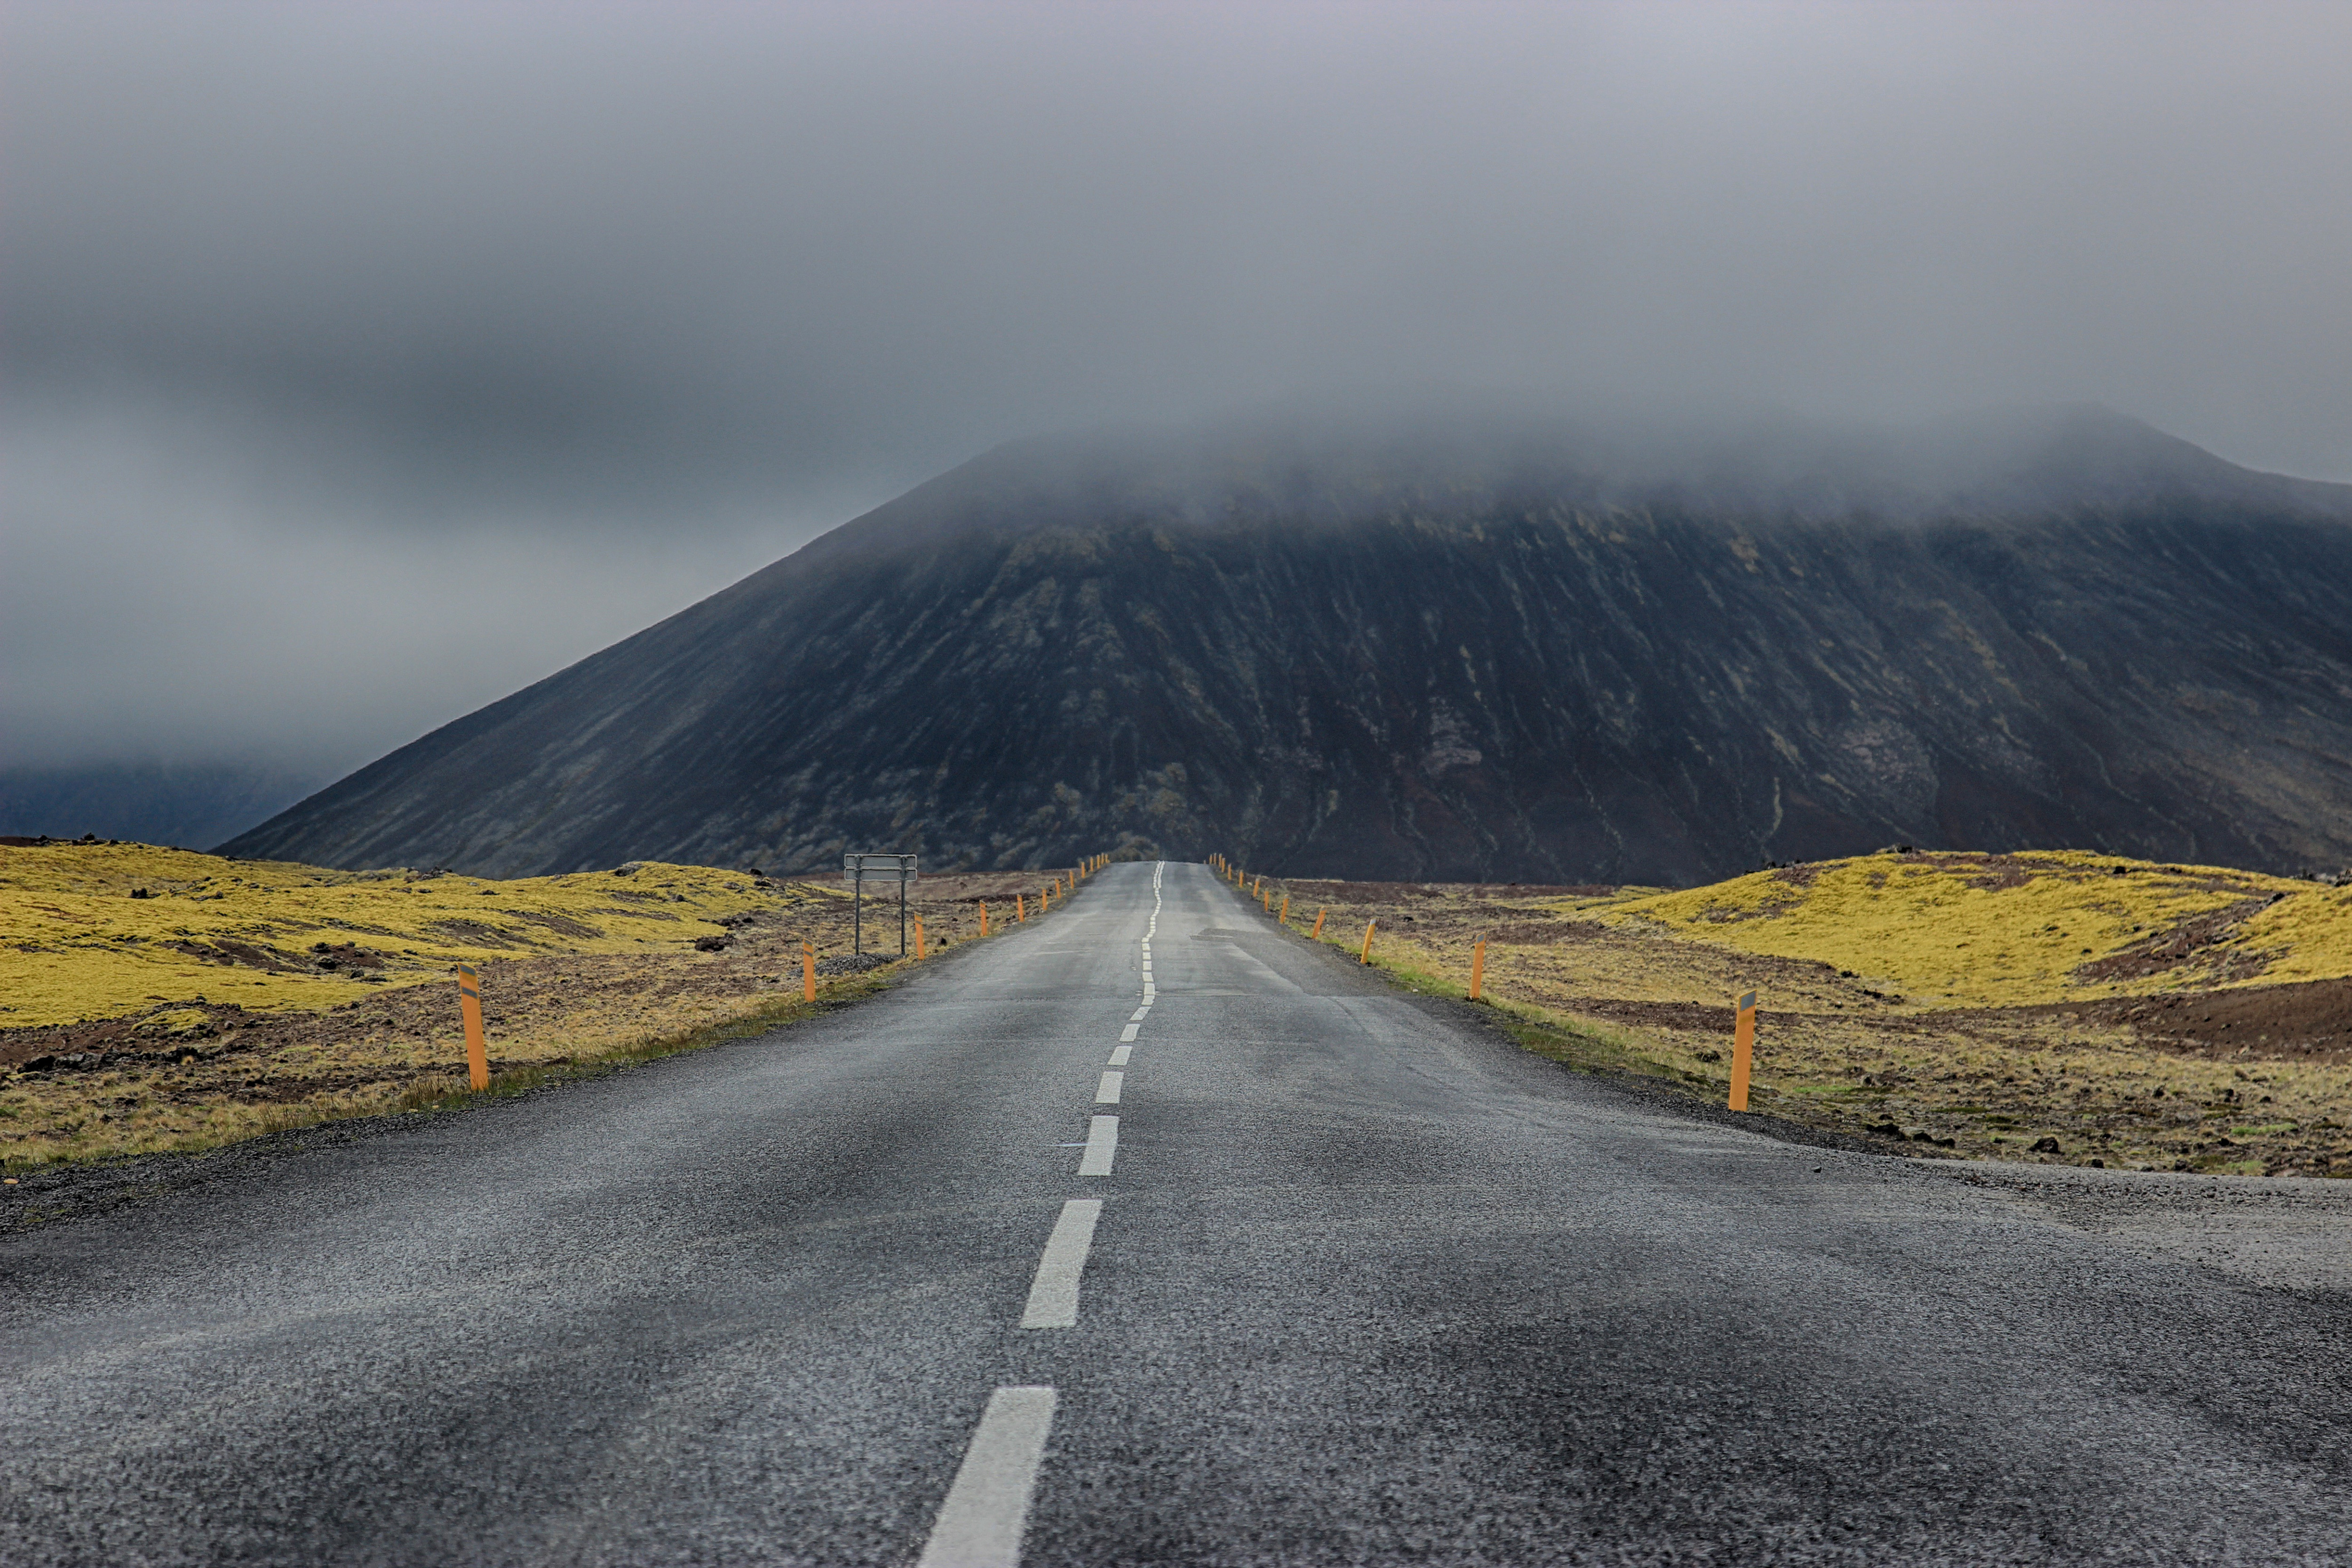
highland, road, mountainous landforms, sky, mountain, hill, atmospheric phenomenon, asphalt, road surface, yellow, infrastructure, cloud, fell, highway, lane, line, thoroughfare, landscape, ridge, tree, mountain pass, mountain range, spoil tip, road trip, geological phenomenon, horizon, national park, nonbuilding structure